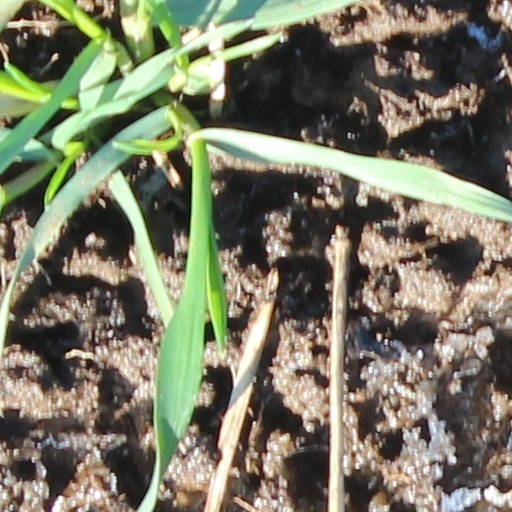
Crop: wheat